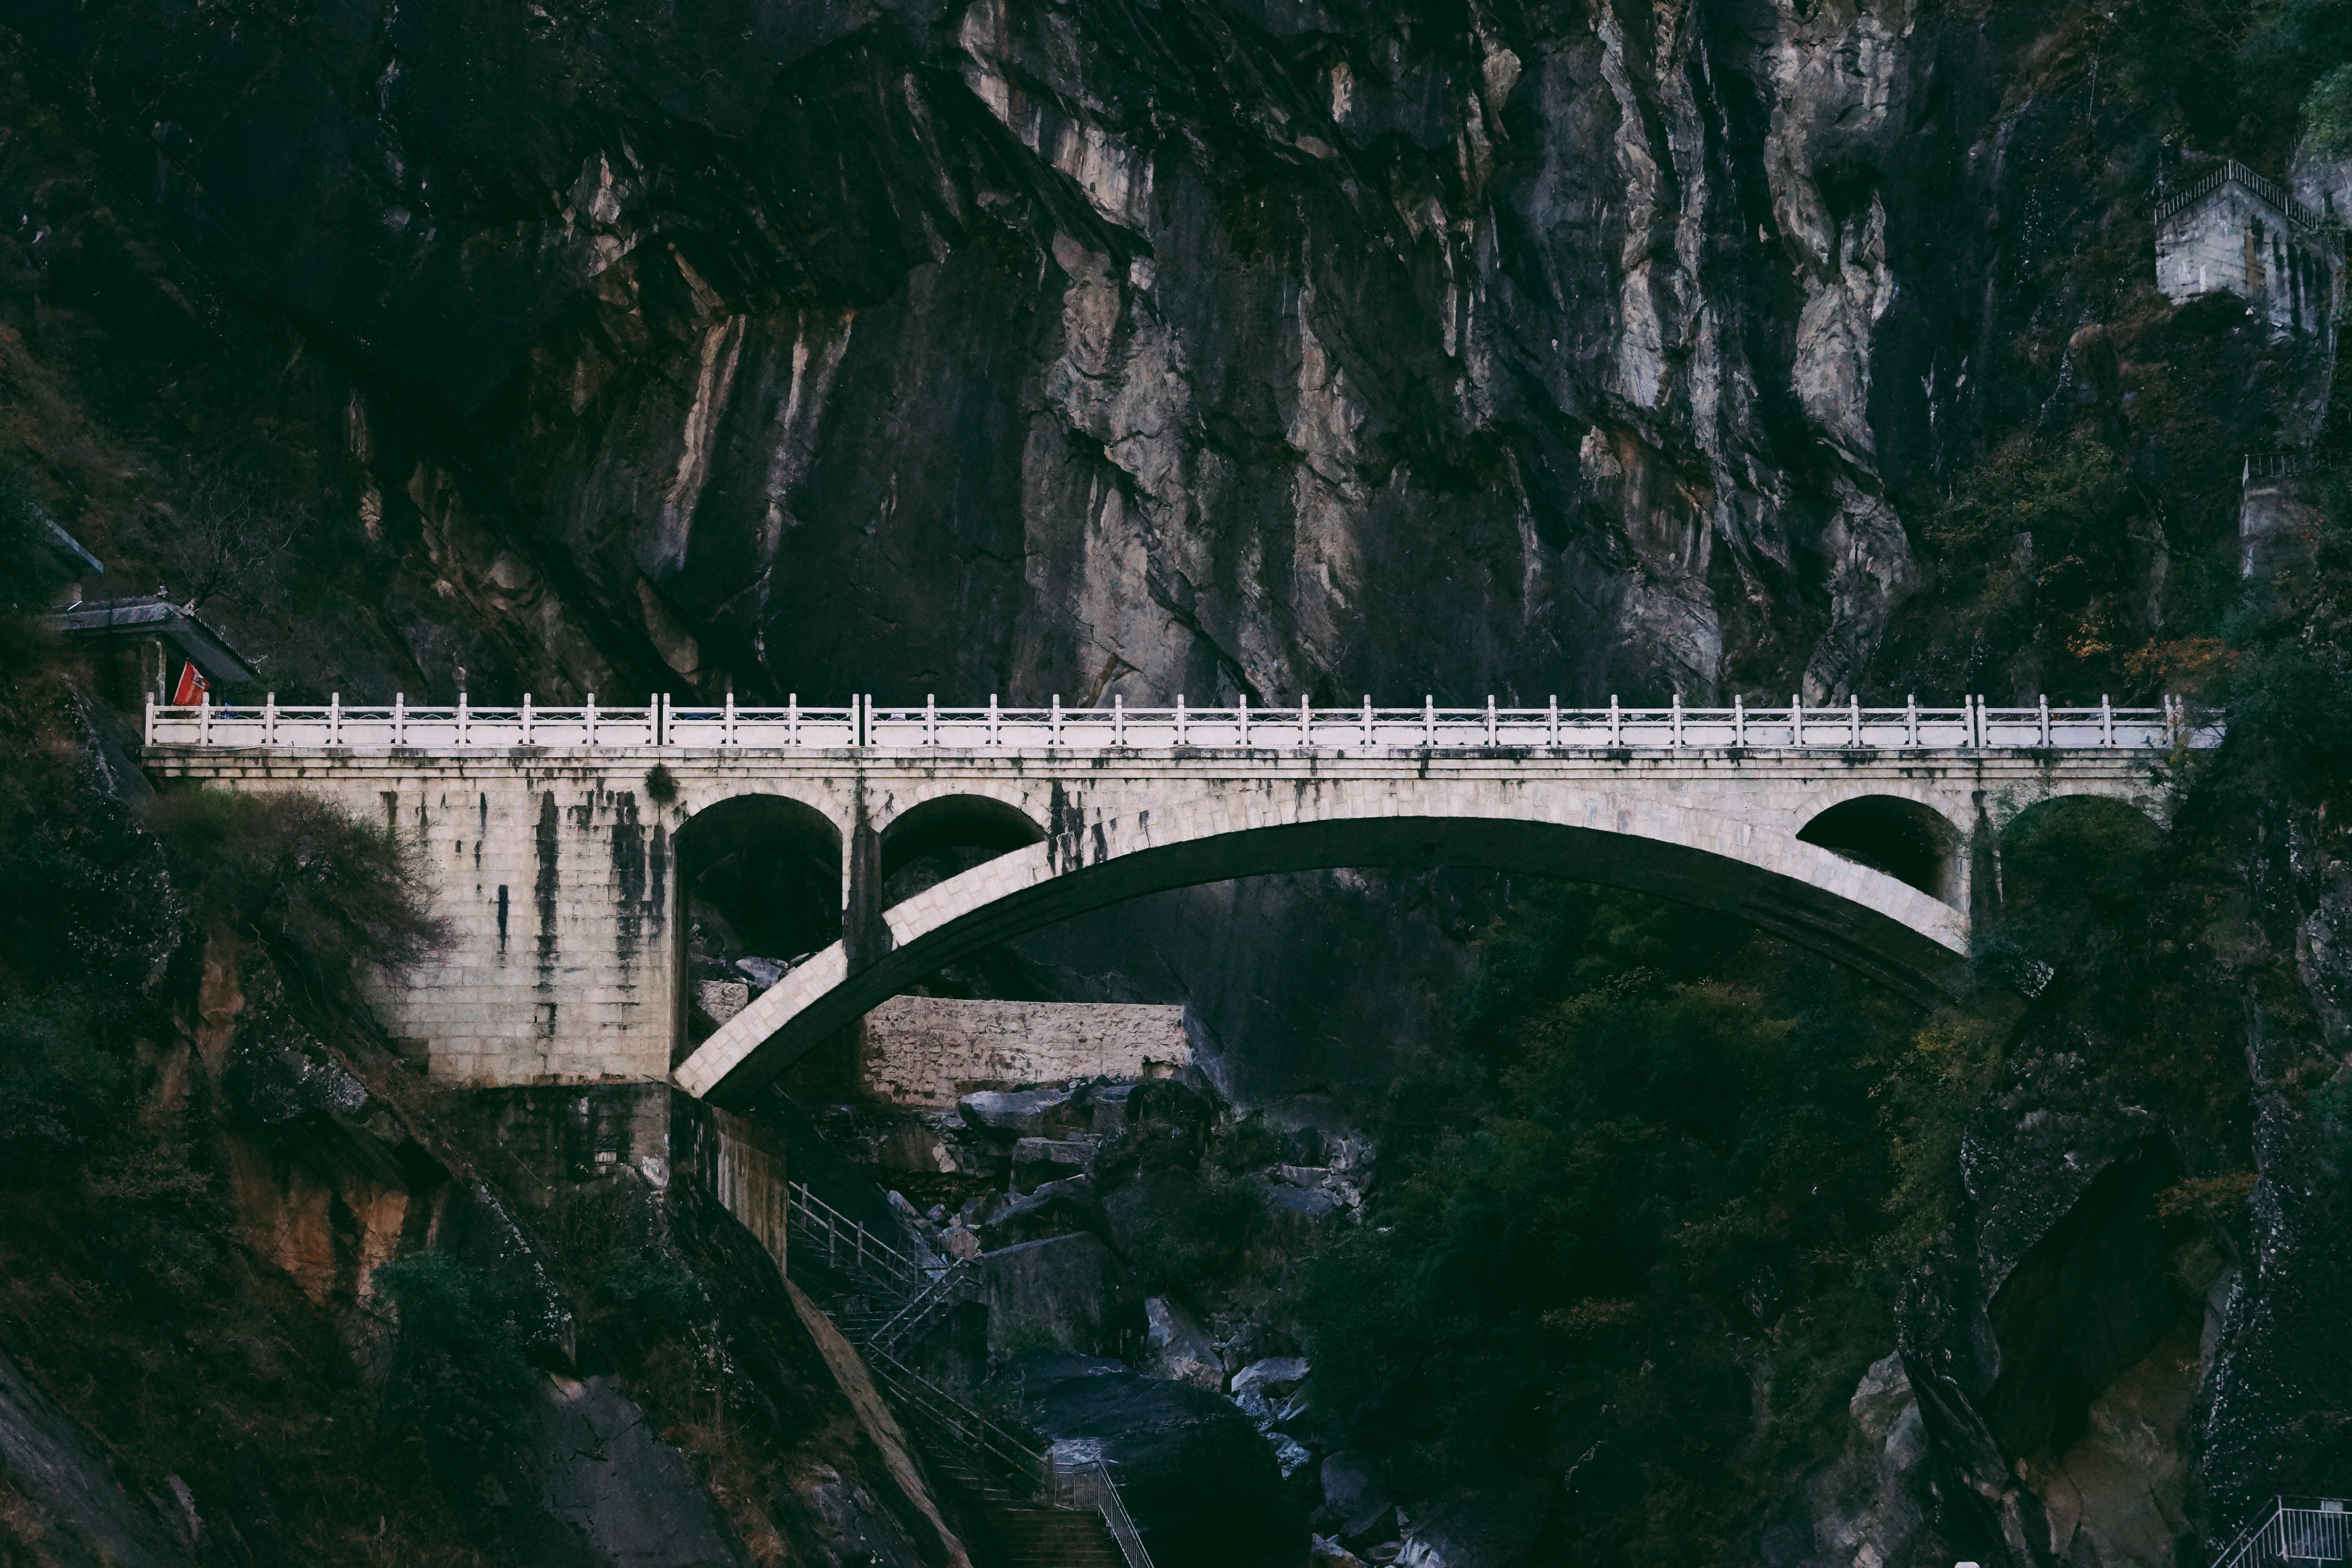
bridge, river, transport, reflection, landmark, infrastructure, viaduct, arch bridge, aerial photography, nonbuilding structure